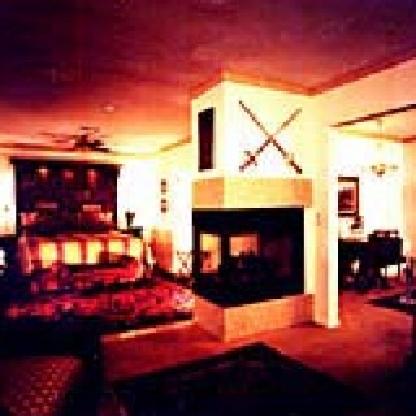
Scene: Indoor